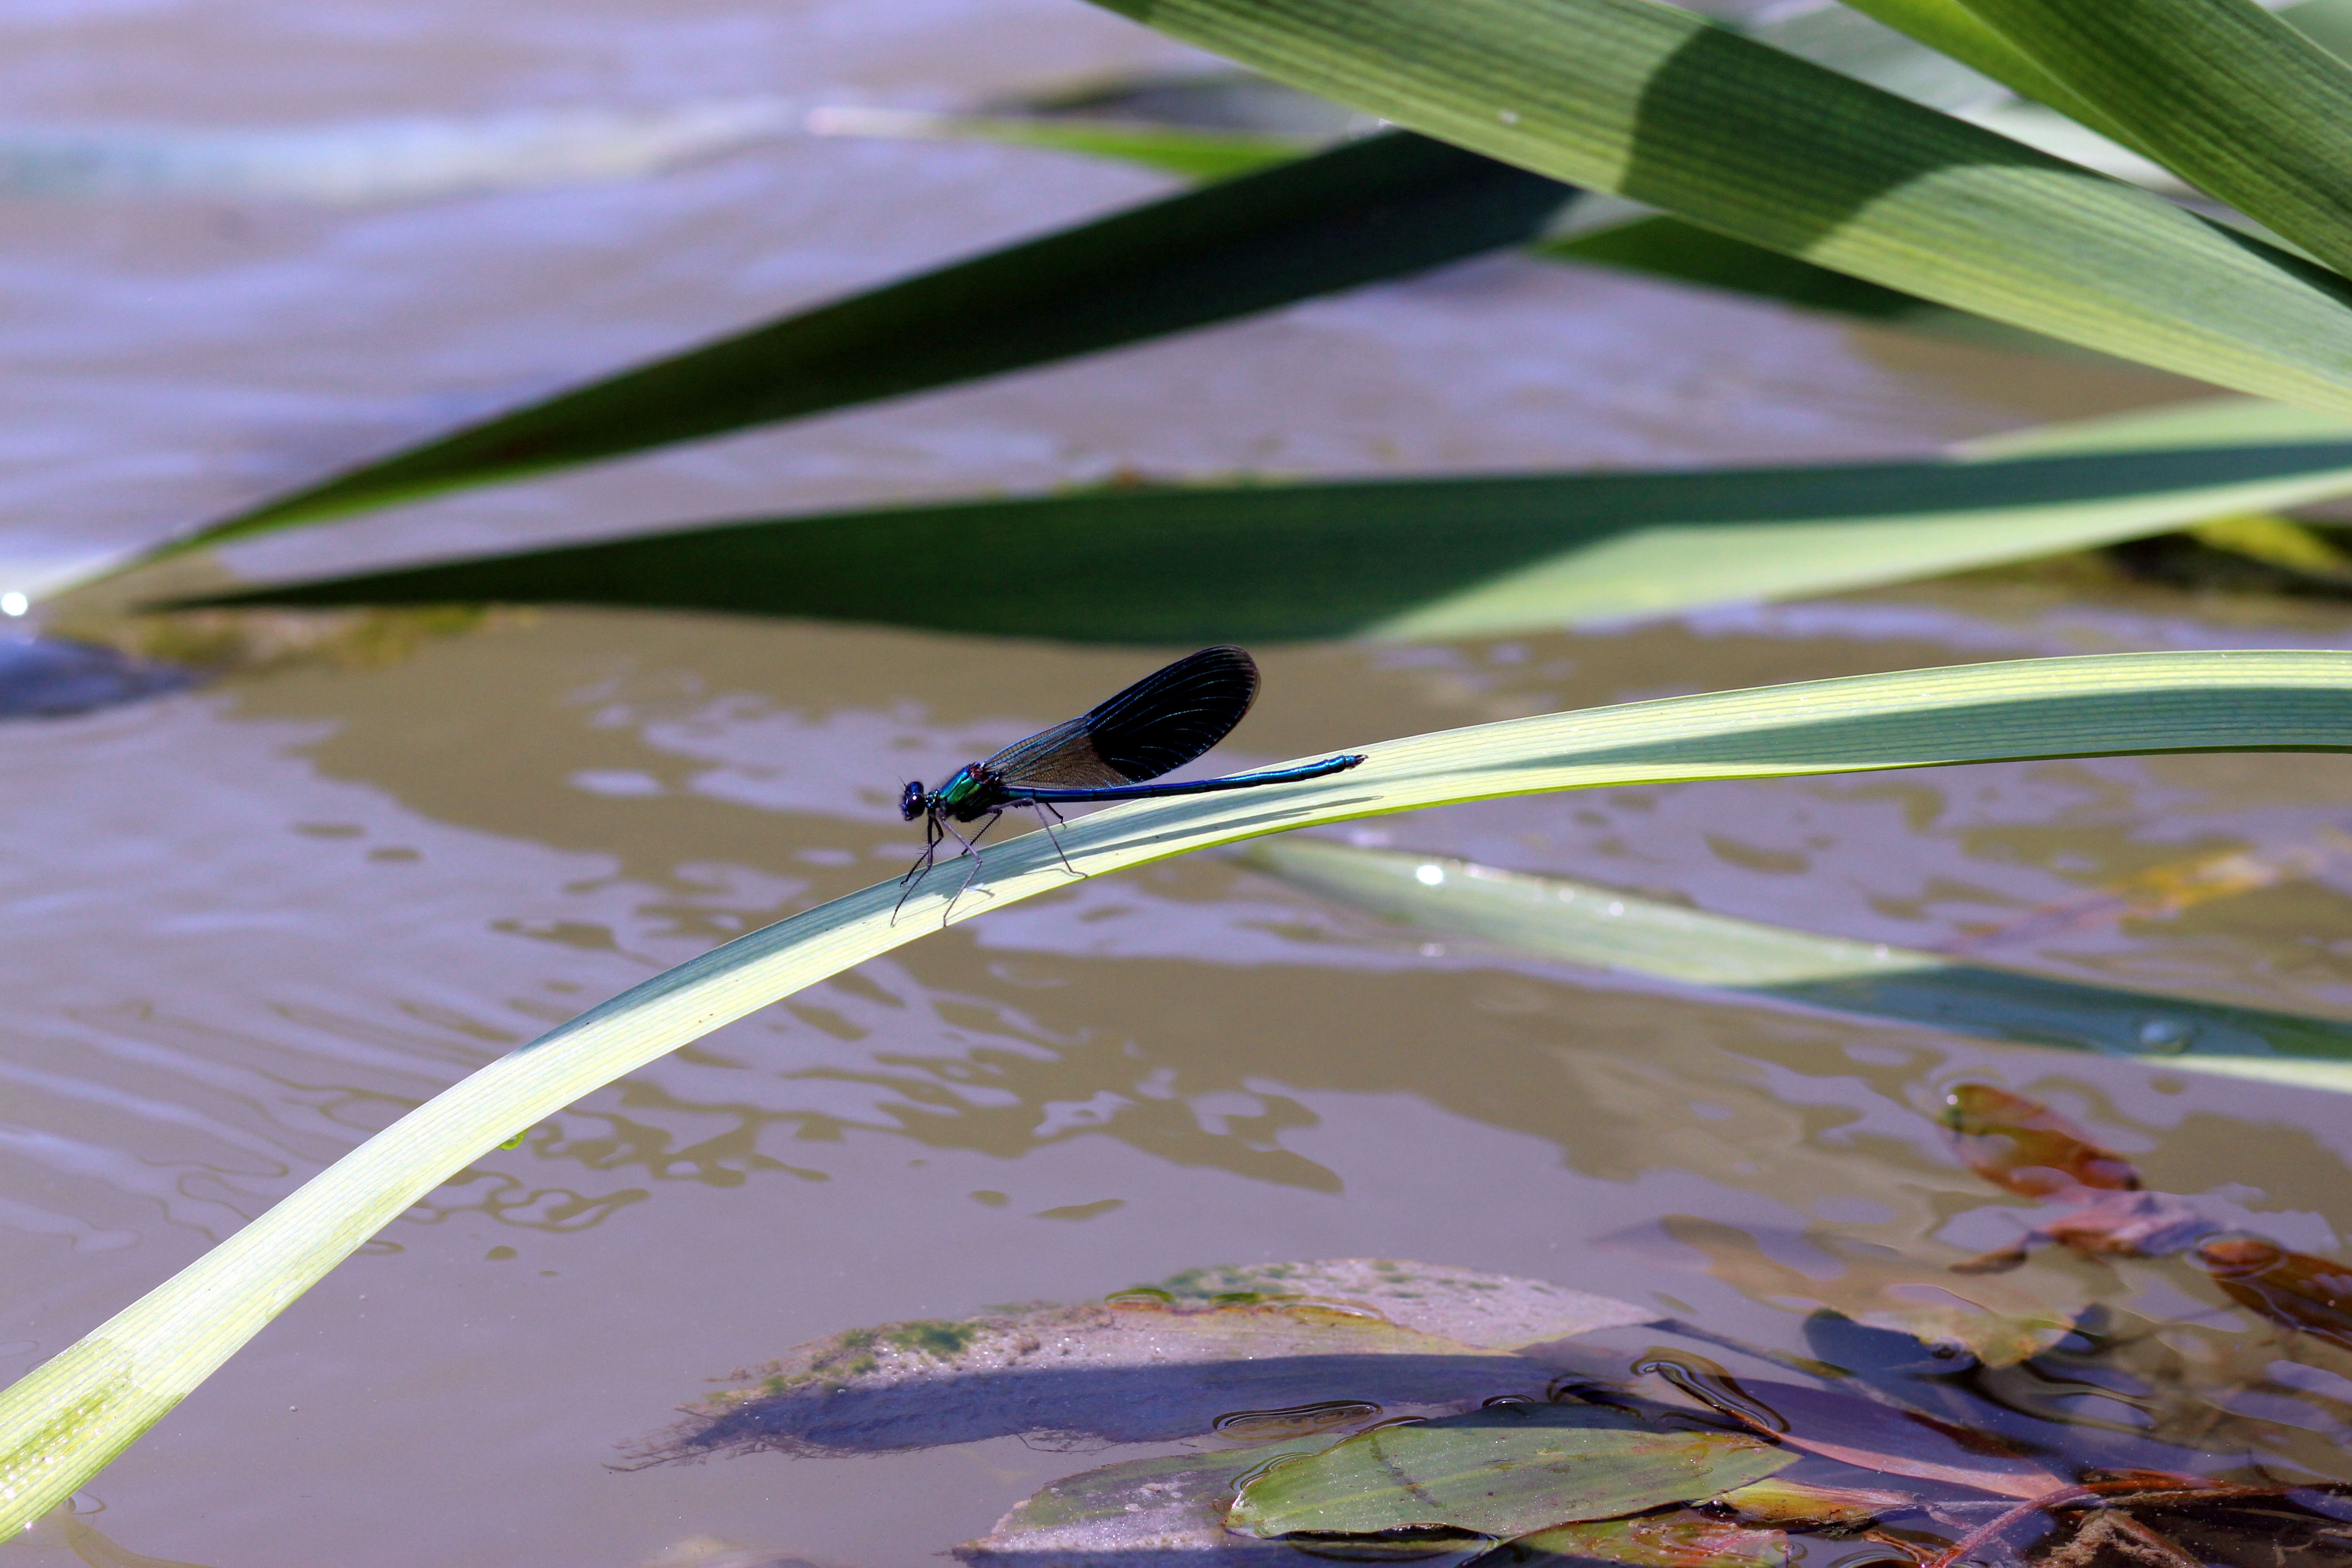
water, nature, leaf, flower, green, reflection, biology, fauna, close up, dragonfly, macro photography